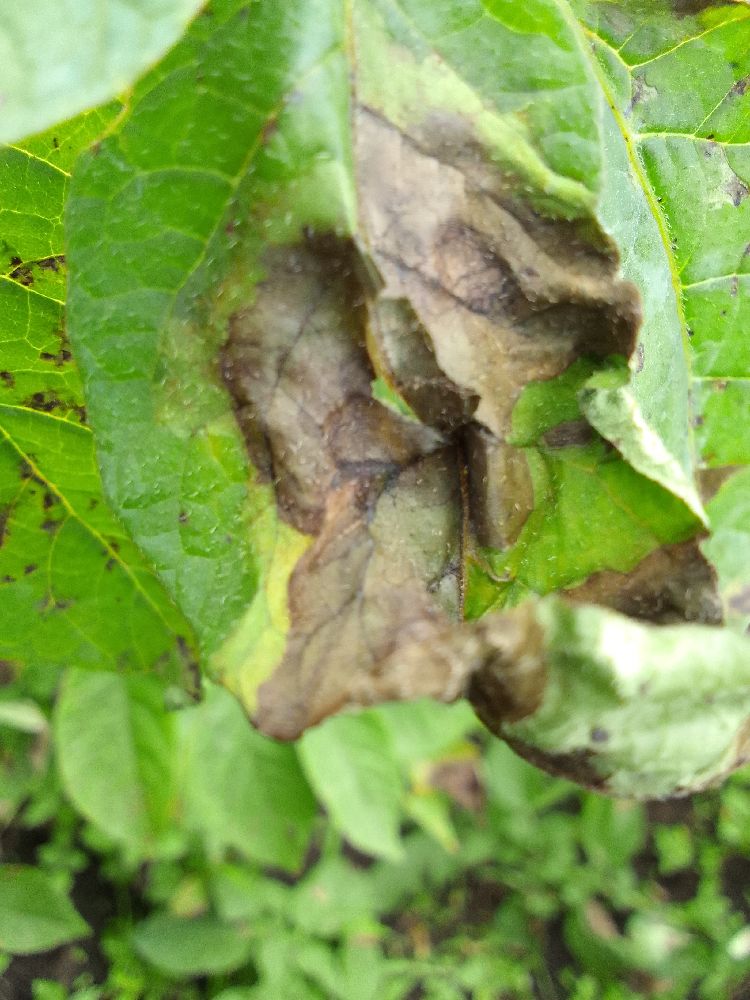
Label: Late blight